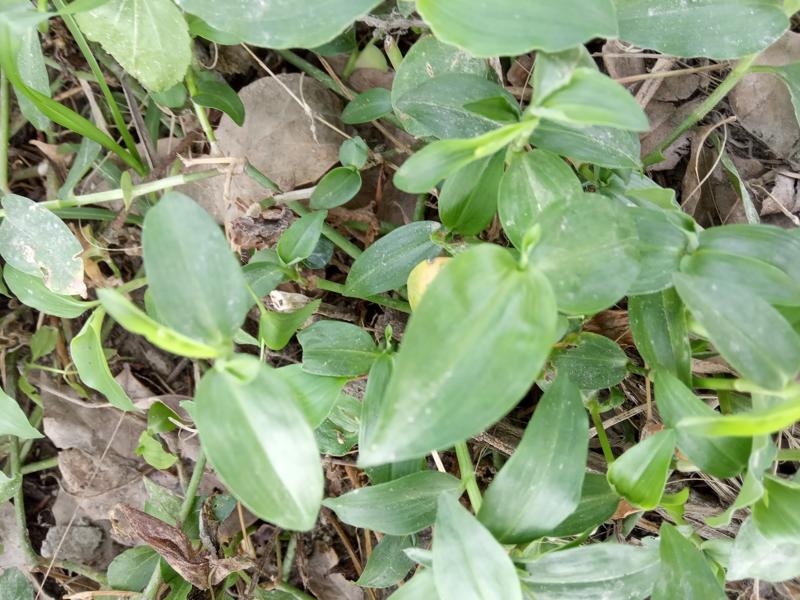
Weed species: Commelina benghalensis